Aarau

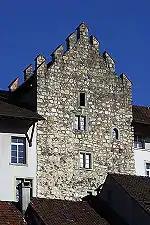
Rore Tower

Aarau was founded around AD 1240 by the counts of Kyburg. Aarau is first mentioned in 1248 as "Arowe". Around 1250 it was mentioned as "Arowa". However the first mention of a city sized settlement was in 1256. The town was ruled from the "Rore" tower, which has been incorporated into the modern city hall.